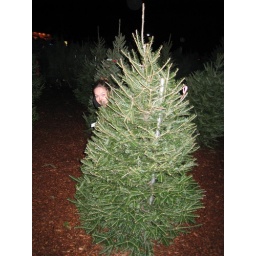
The Christmas season in Boston, complete with tree decorating and a special house party